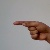
The image shows a hand gesture representing the letter 'G' in Indian Sign Language.